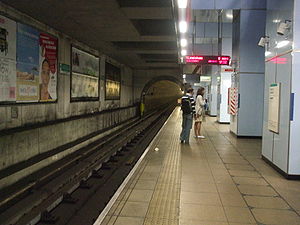
Docklands Light Railway / Igangværende udvikling / Opgradering af hele systemet til trevognstog
Cutty Sark Station, sydgående spor 1, set mod syd.
Docklands Light Railway er et fuldautomatisk minimetrosystem, der åbnede i 1987 for at servicere byudviklingen i Londons Docklands-område. Det dækker adskillige områder af London og strækker sig mod nord til Stratford, mod syd til Lewisham, mod vest til Tower Gateway og Bank i finansdistriktet City of London, og mod øst til Beckton, London City Airport og Woolwich Arsenal.